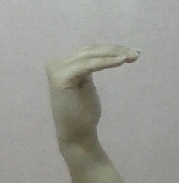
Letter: haa